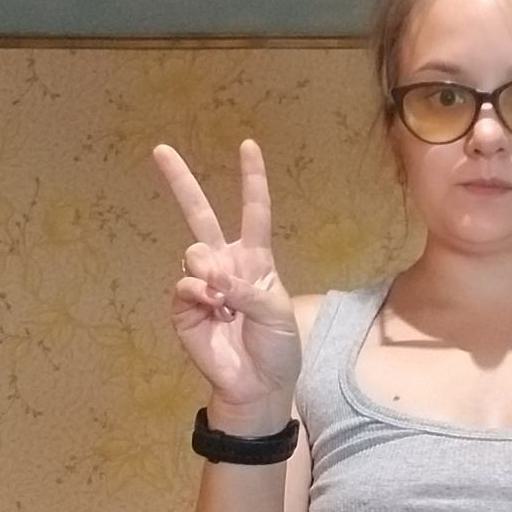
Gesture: peace